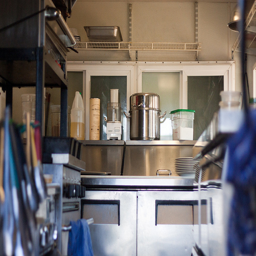
A kitchen with two ovens sitting under a shelf.
The shelves in this kitchen are cluttered.
A kitchen with stainless steel ovens and hanging measuring spoons.
A kitchen with a large silver pot, cleanser, dishes, stove, shelves, and cabinets
There is a large cooking pot and some staples on sitting on the shelf.